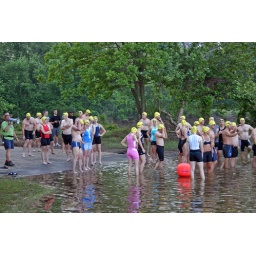
June 1st LR Sprint TRI with the swim in the ski lake and the bike and run on the NLR River trail